Yogiji Maharaj

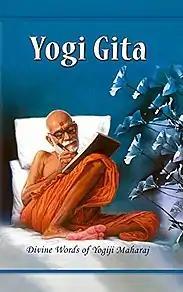
Yogi Gita

Literally meaning "yogi's song" (from the Sanskrit root "geet"), it refers to a collection of Yogiji Maharaj's spiritual teachings and prayers. The Yogi Gita encapsulates the necessary attributes one must imbibe to progress spiritually and become brahmarup or attain high levels of spiritual enlightenment. The Yogi Gita also provides an expansive view of the Akshar-Purushottam Darshan, the doctrinal foundation of BAPS philosophy.